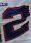
Number: 2